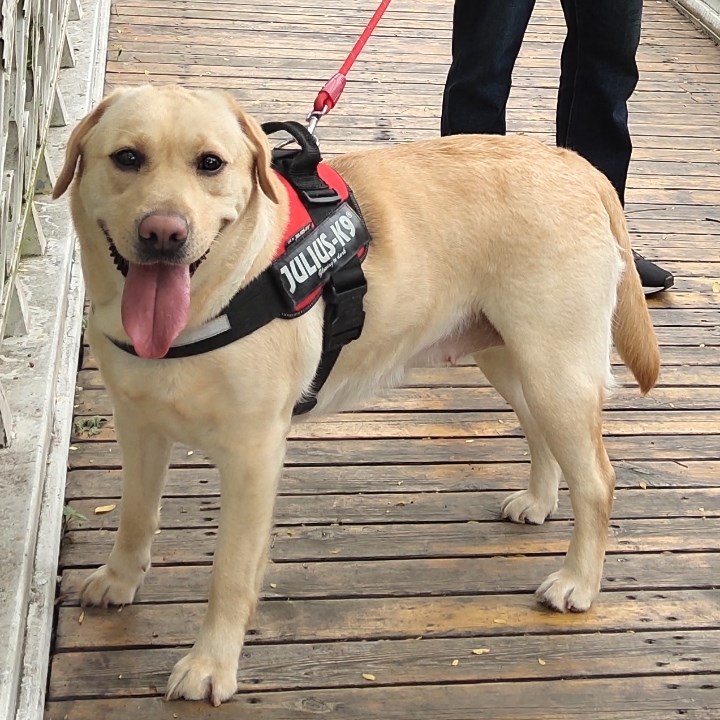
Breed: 3580-n000122-Labrador_retriever